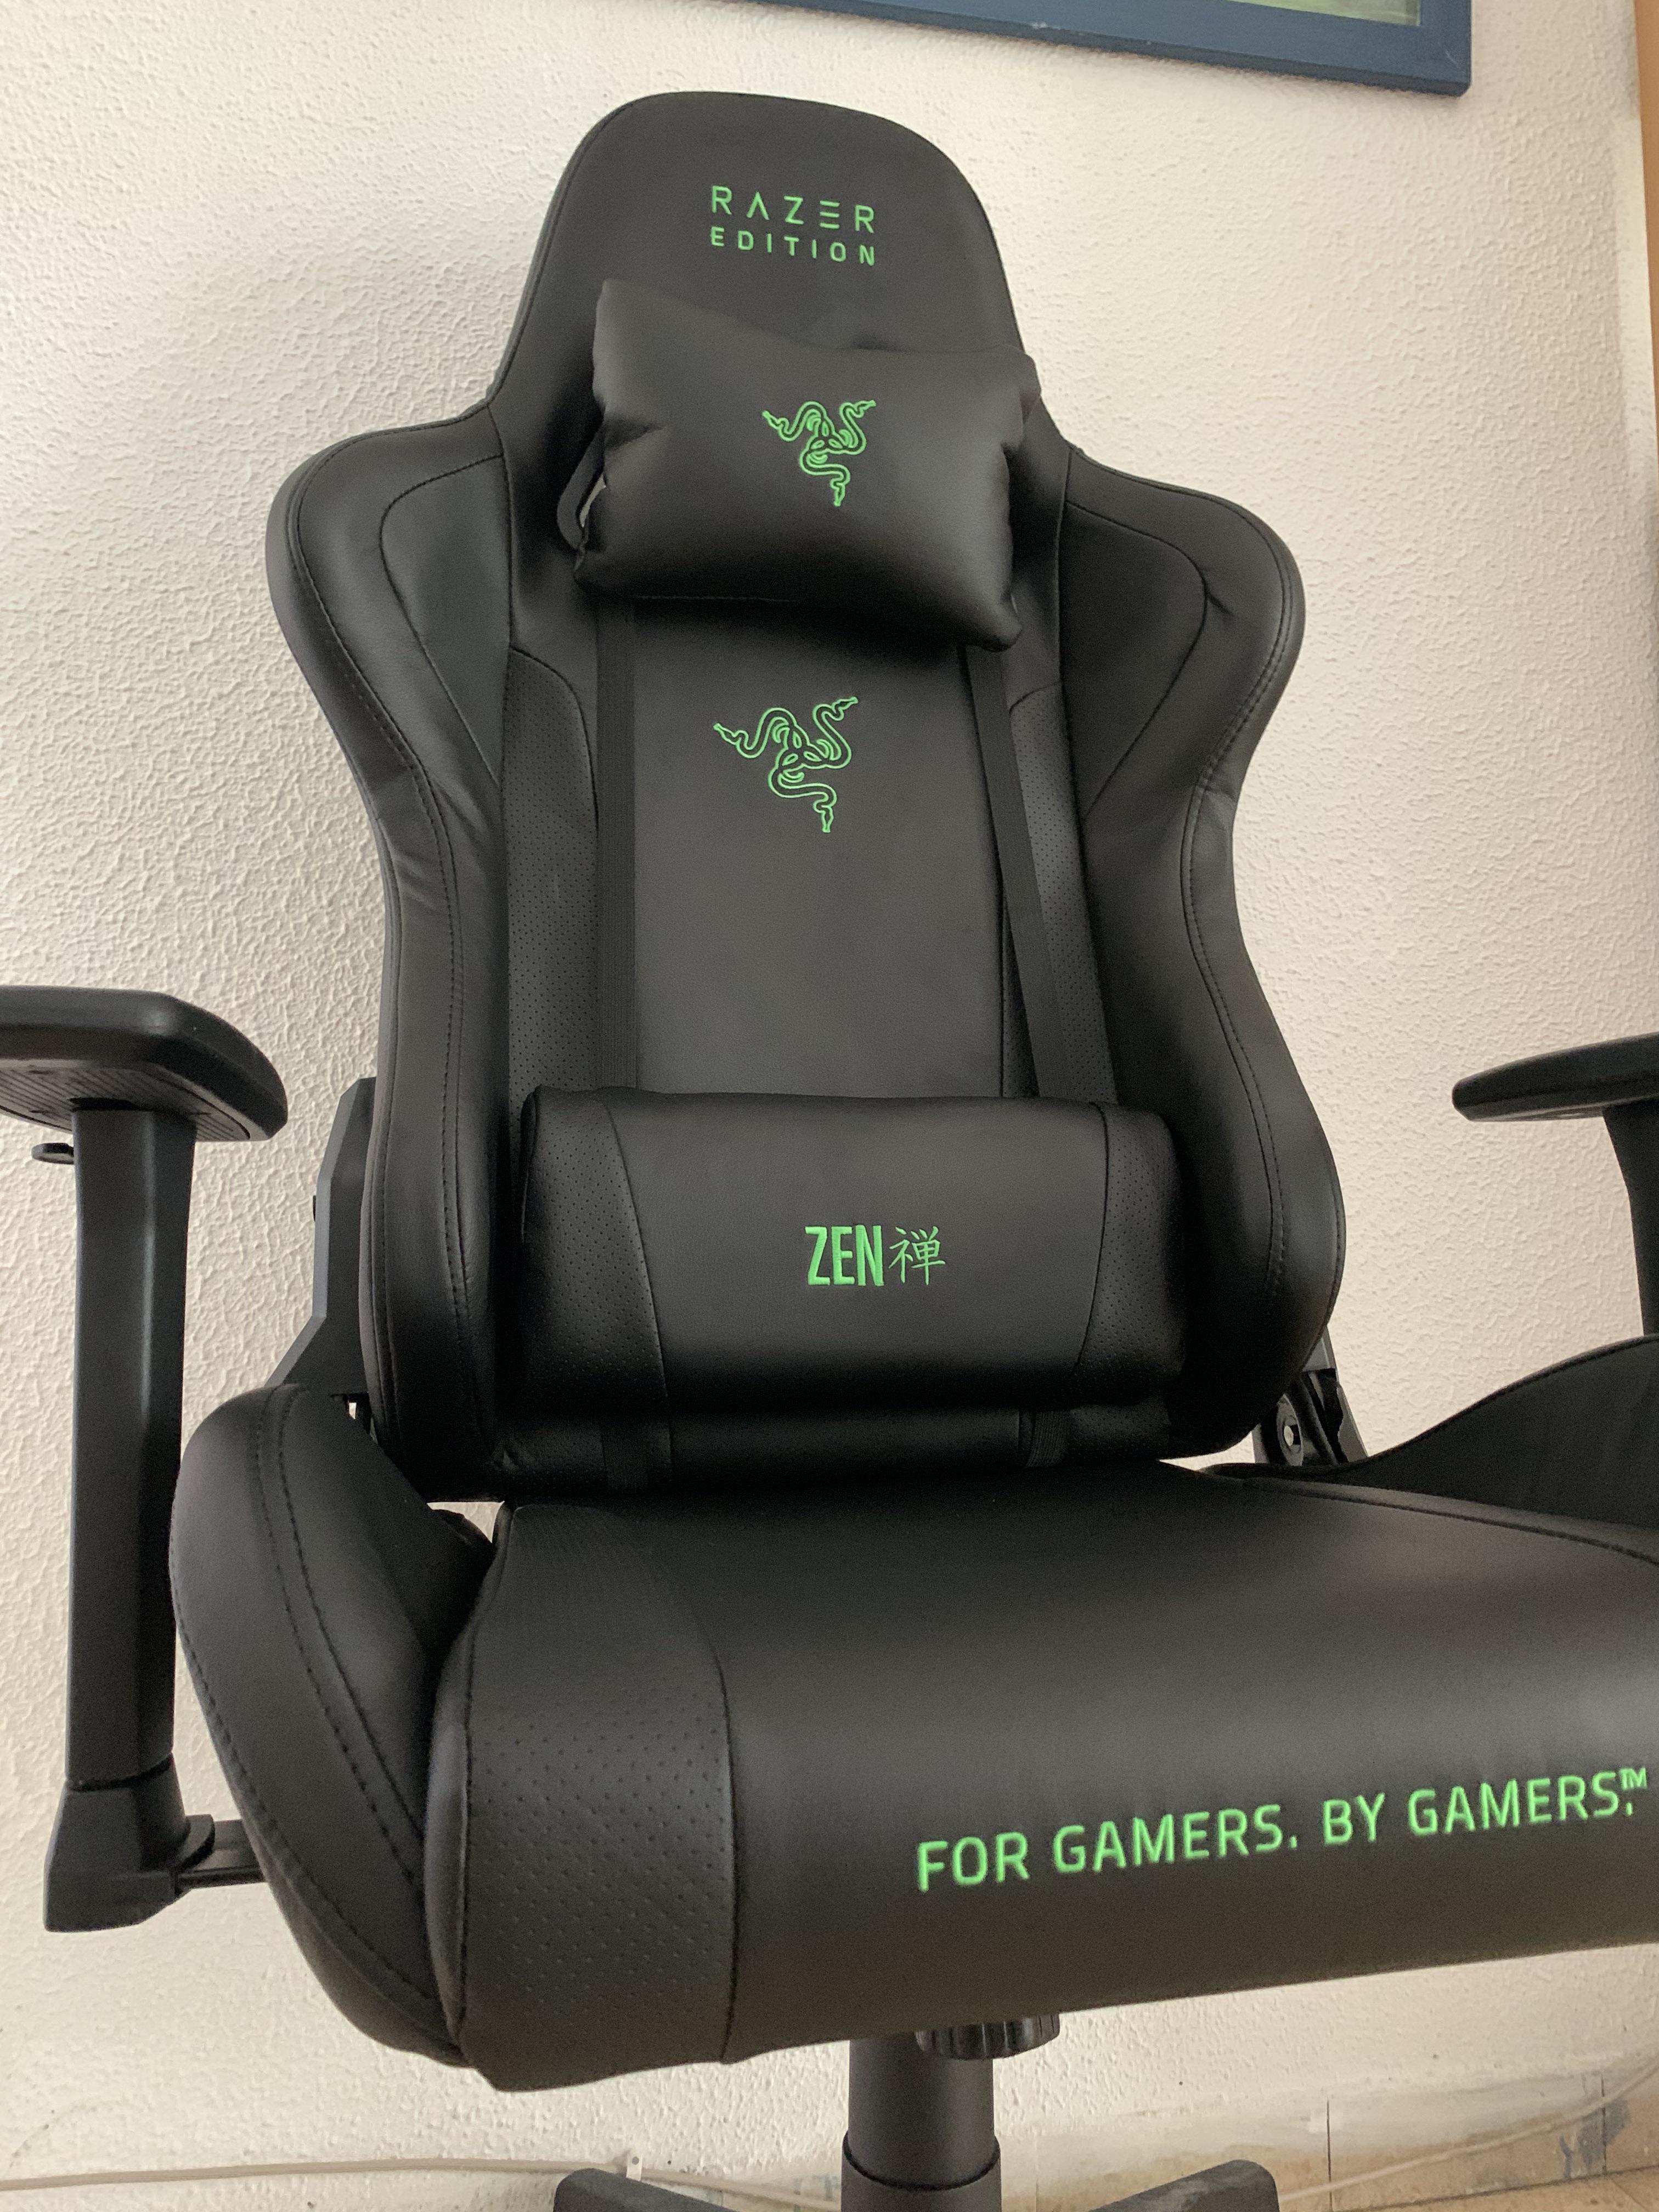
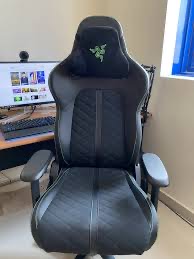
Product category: items_chair
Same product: no